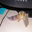
Label: lizard